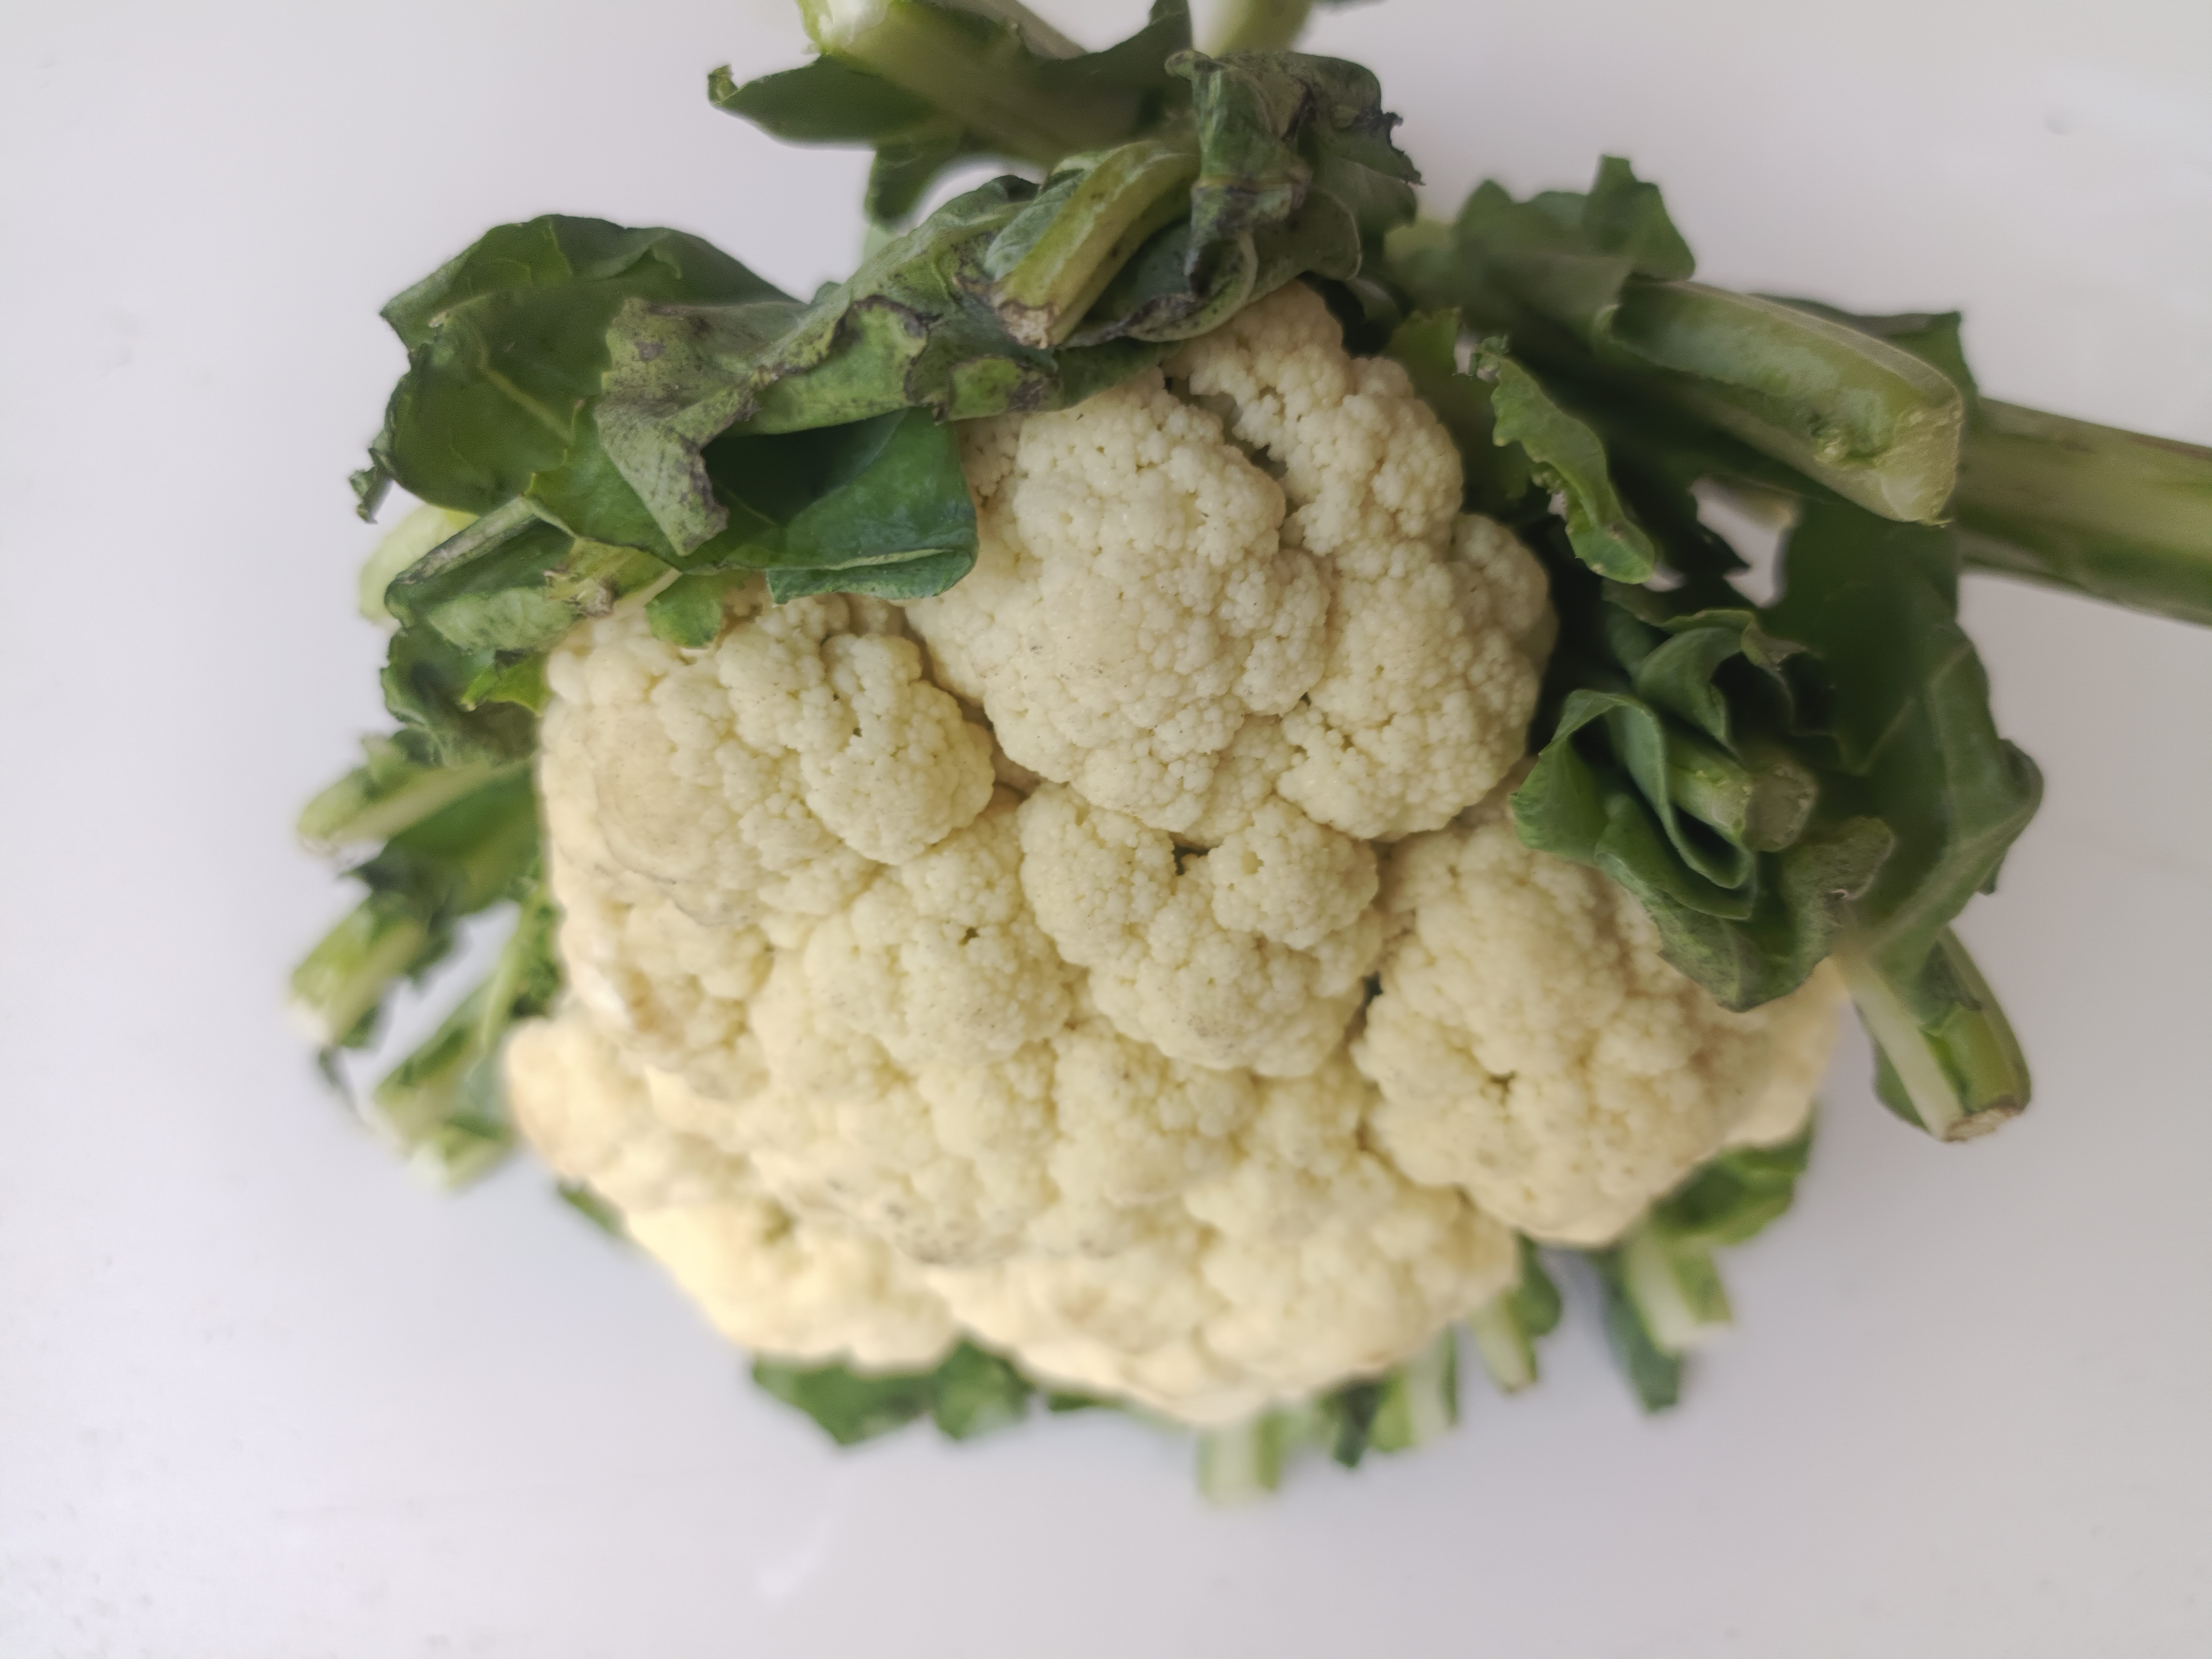
Label: Brassica oleracea